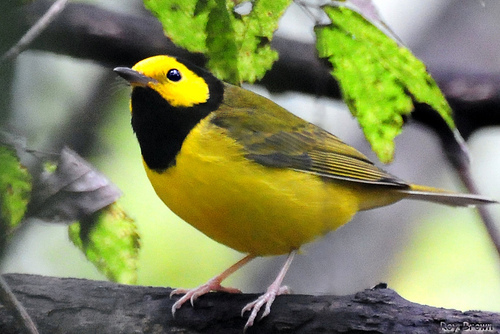
a medium sized yellow bird with light tarsus and feet, a black nape and throat and a small pointed bill.
this is a yellow bird with a black throat and a pointed beak.
a bird with a yellow cheekpatch, black throat, black eyebrow, yellow belly, and pink tarsus and feet.
this vibrantly yellow bird has a black neck that circles around to the crown with a much brighter yellow in the cheek patch.
this is a small, yellow bird with black on the throat and wingbars.
this bird has wings that are grey with a yellow belly
this bird has a yellow crown as well as a yellow belly
this bird has a chunky yellow belly, a black throat and crown, with a yellow face.
this bird has a yellow crown with black throat and yellow belly.
this bird has wings that are black and has a yellow belly
Species: Hooded Warbler